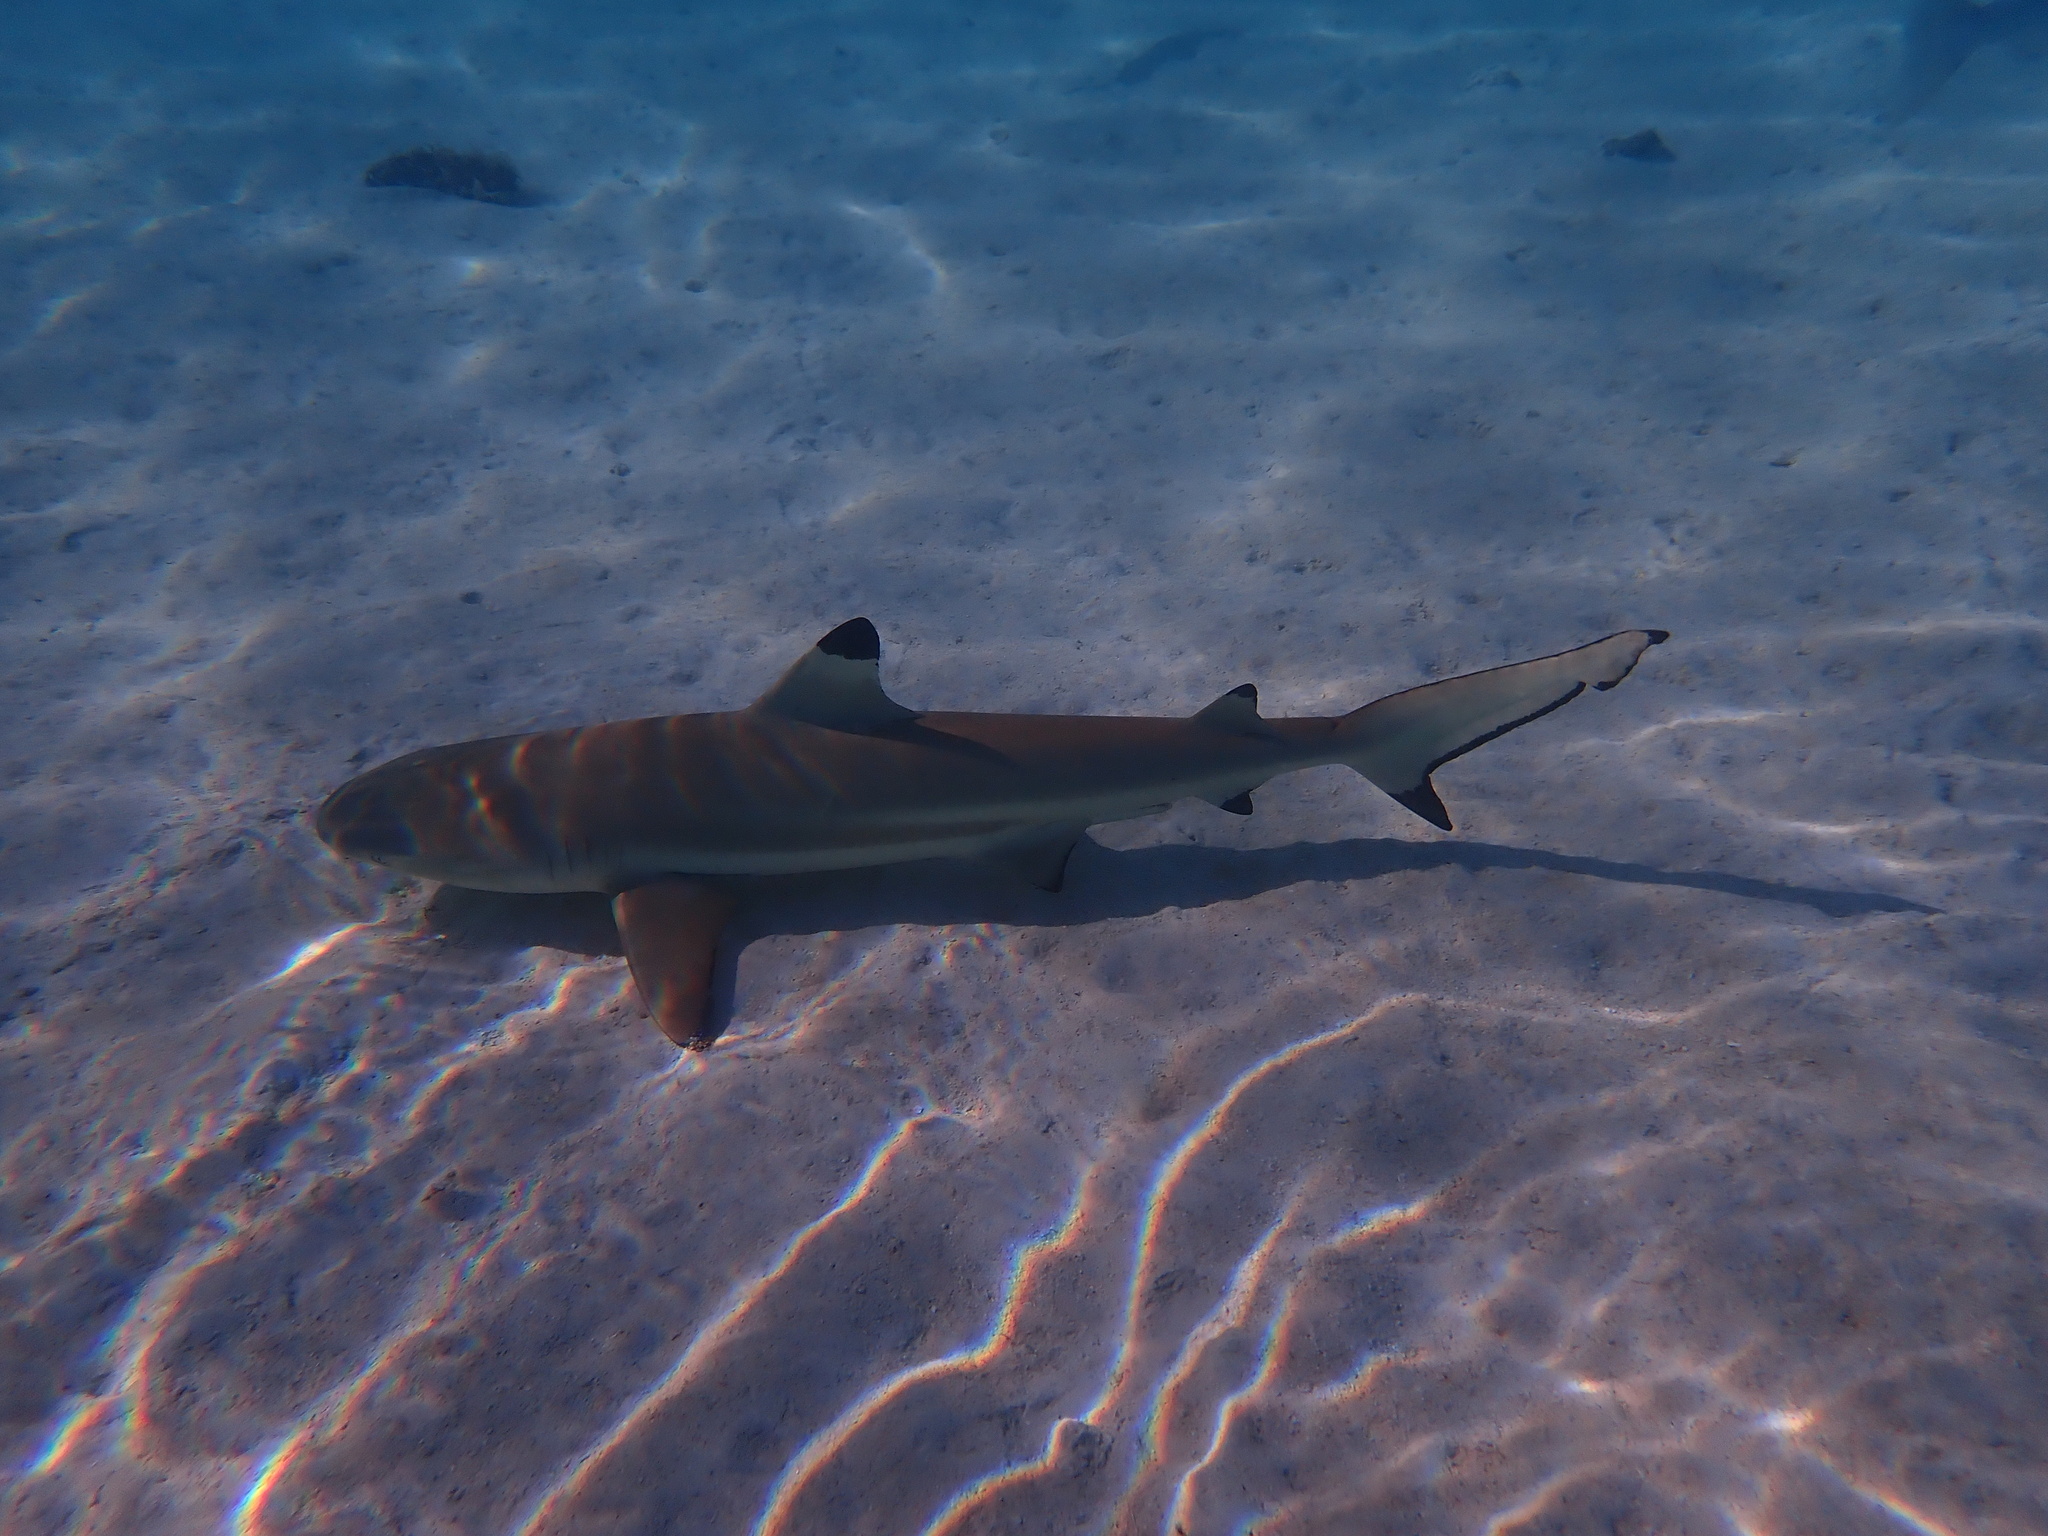
Carcharhinus melanopterus (Blacktip Reef Shark)